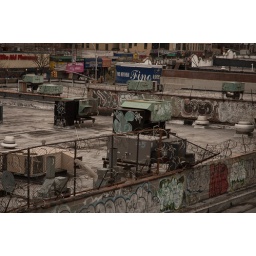
on the roof of a building ...see the barbed wire all around the border